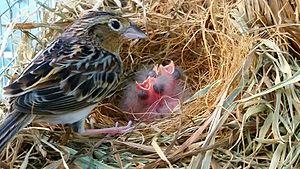
Cette liste des espèces d'oiseaux au Québec recense les taxons de ce groupe observés dans cette province du Canada. Elle provient de l'American Ornithologist Union en date du mois de janvier 2019. Elle comprend 470 espèces dont :
Cette liste des oiseaux au Canada provient de Bird Checklists of the World en date du mois de juillet 2018.